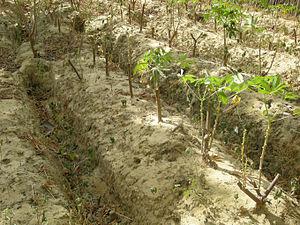
Enampore est un village du Sénégal, situé en Basse-Casamance, entre Oussouye et Ziguinchor, non loin de la rive gauche du fleuve Casamance. C'est le chef-lieu de la communauté rurale d'Enampore, dans l'arrondissement de Nyassia, le département de Ziguinchor et la région de Ziguinchor.